Cliff Dwellers Club

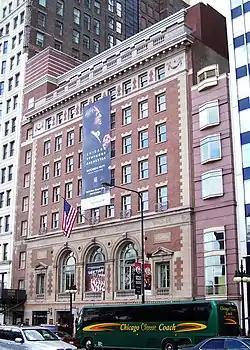
Symphony Center, home of Cliff Dwellers Club from 1907 through 1996

The club's interior, and the meeting space called the "kiva", was designed by Chicago architect Howard Van Doren Shaw, and featured the mural "Navaho" by John Warner Norton. Charter members of the club included Garland's brother-in-law Lorado Taft, a noted sculptor; educator and author William Morton Payne; architect Frank Lloyd Wright; architects A.B. Pond and I.K. Pond; the landscape architect Jens Jensen, and many other civic and cultural figures. The Cliff Dwellers' space in Orchestra Hall was ready for occupancy on January 6, 1909, when inaugural ceremonies were held. Under the original by-laws, the Club's membership was limited to men. Women have been admitted as members since 1984. The Club became a meeting place for artists and lovers of the fine arts, through dinners and programs and performances by many local artists, and the ongoing camaraderie provided by a place to meet, eat and talk at a designated members table which is open to all Cliff Dwellers members.